Closed captioning

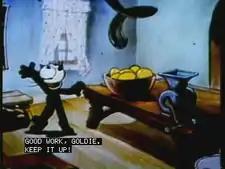
A still frame showing simulated closed captioning in the pop-on style

TVNZ Access Services and Red Bee Media for BBC and Australia example: